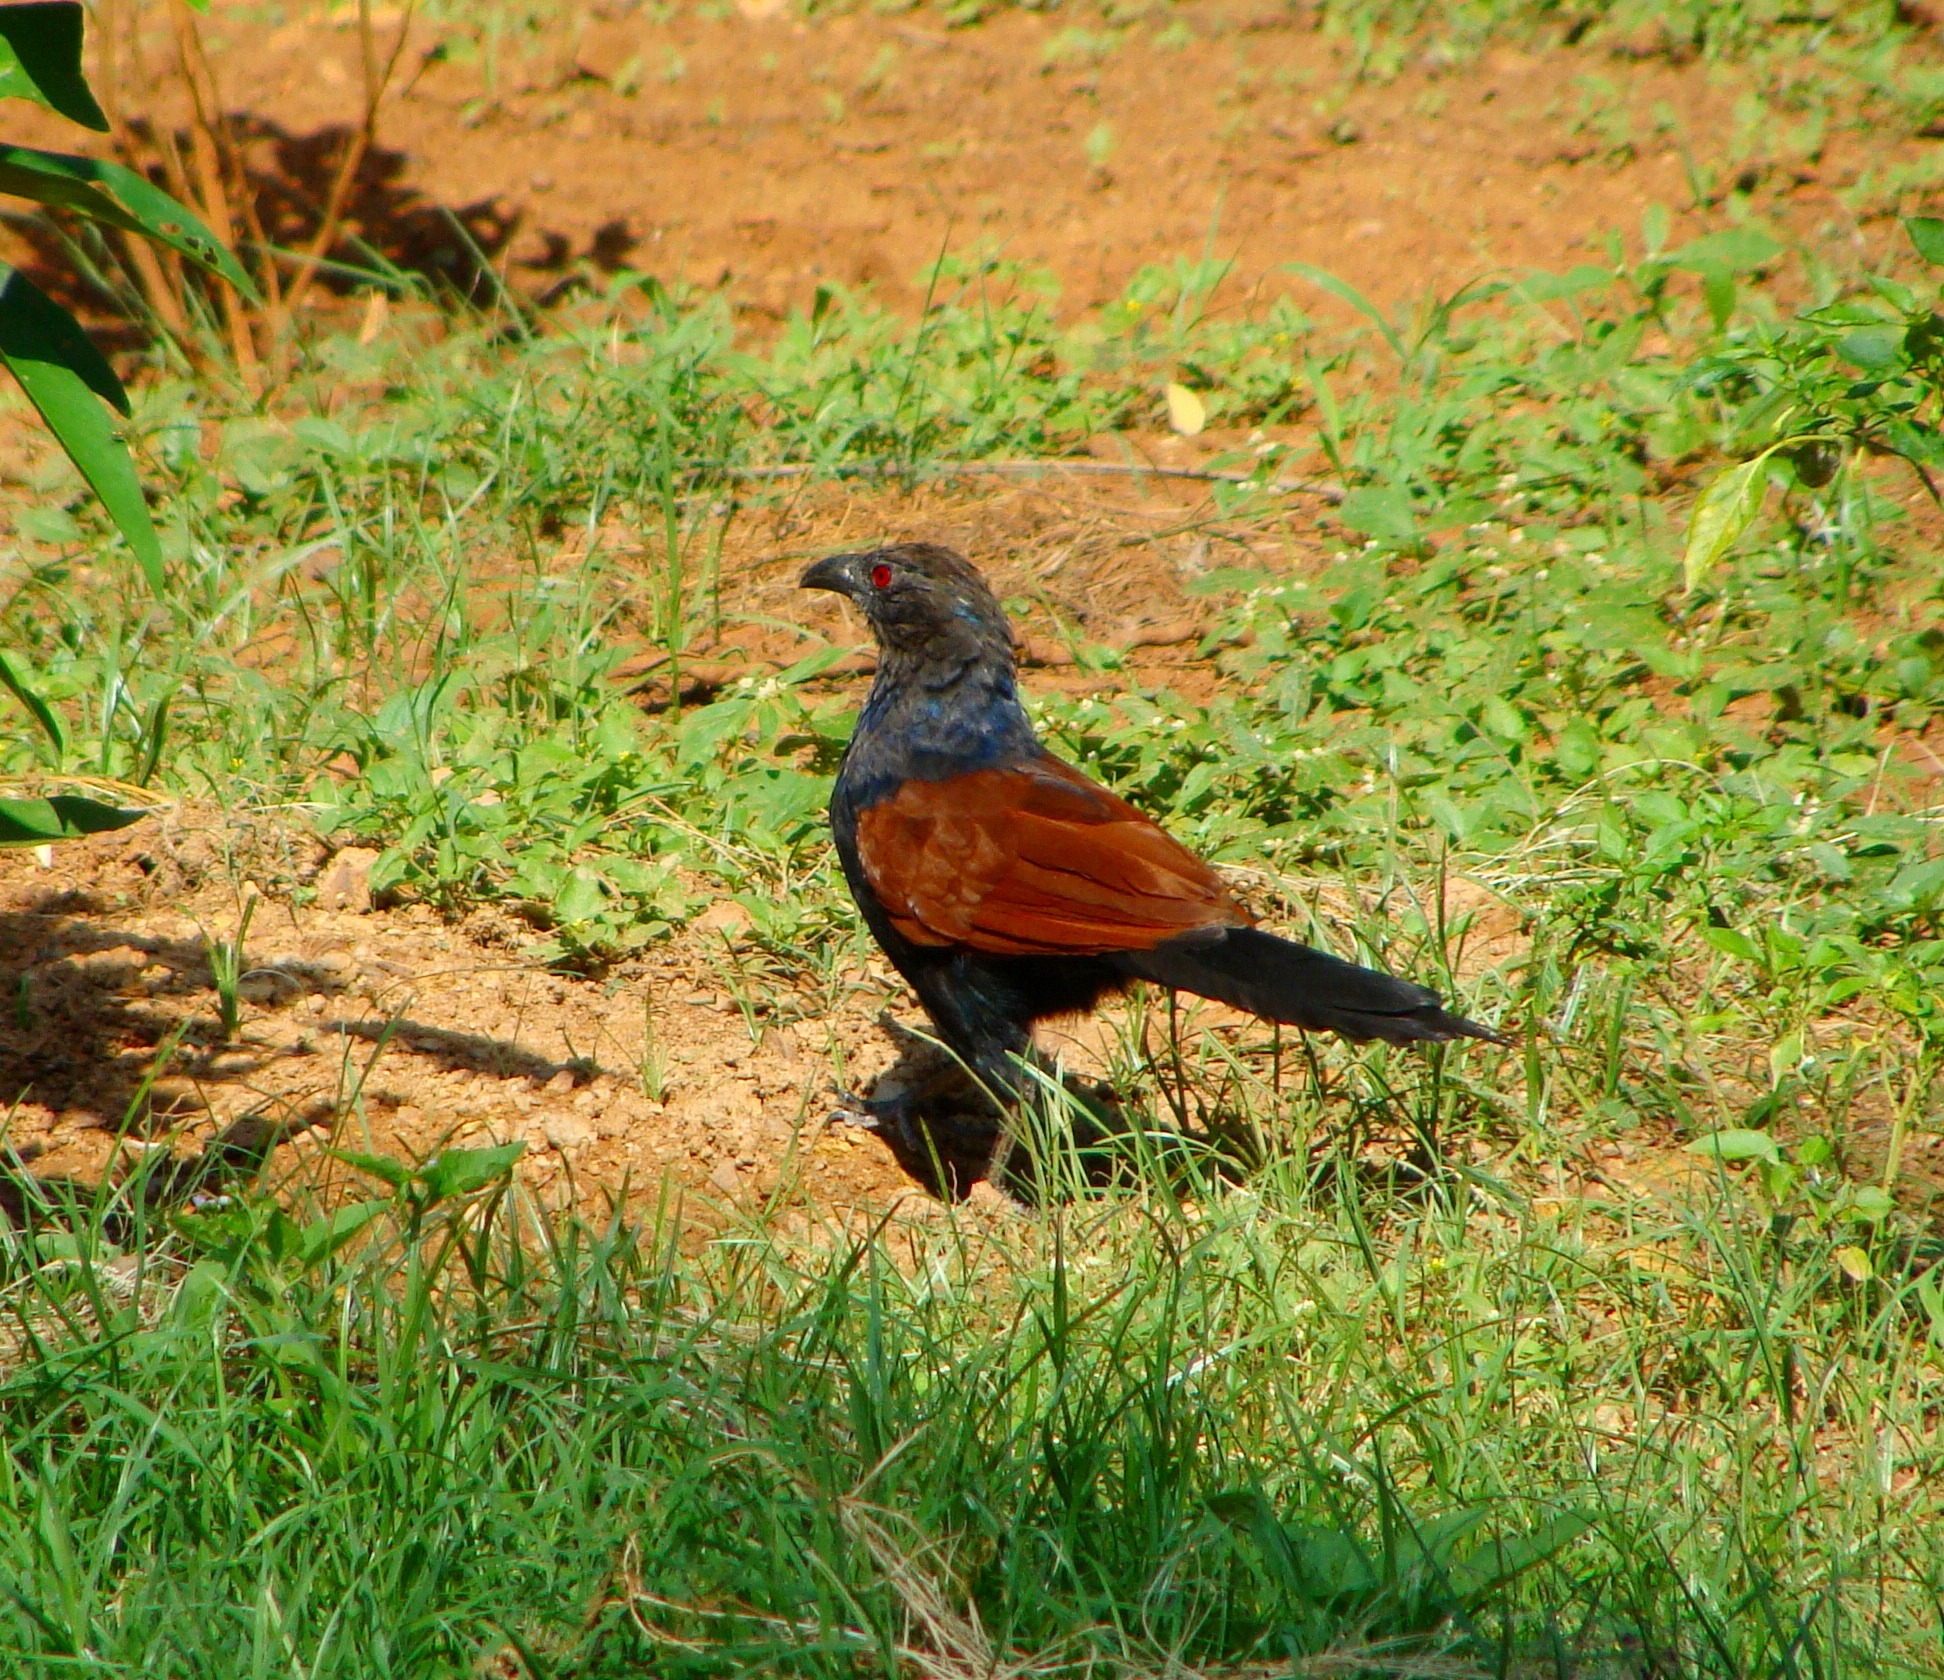
bird, wildlife, beak, dharwad, robin, fowl, fauna, pheasant, galliformes, vertebrate, india, finch, blackbird, species, old world flycatcher, perching bird, crow pheasant, greater coucal, pheasants